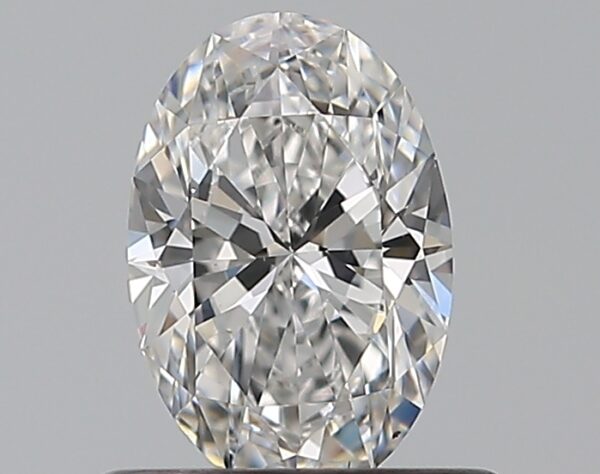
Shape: oval
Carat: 0.52
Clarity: VS1
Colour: D
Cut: EX
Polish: EX
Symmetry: VG
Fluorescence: M
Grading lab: GIA
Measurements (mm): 6.67 x 4.45 x 2.7